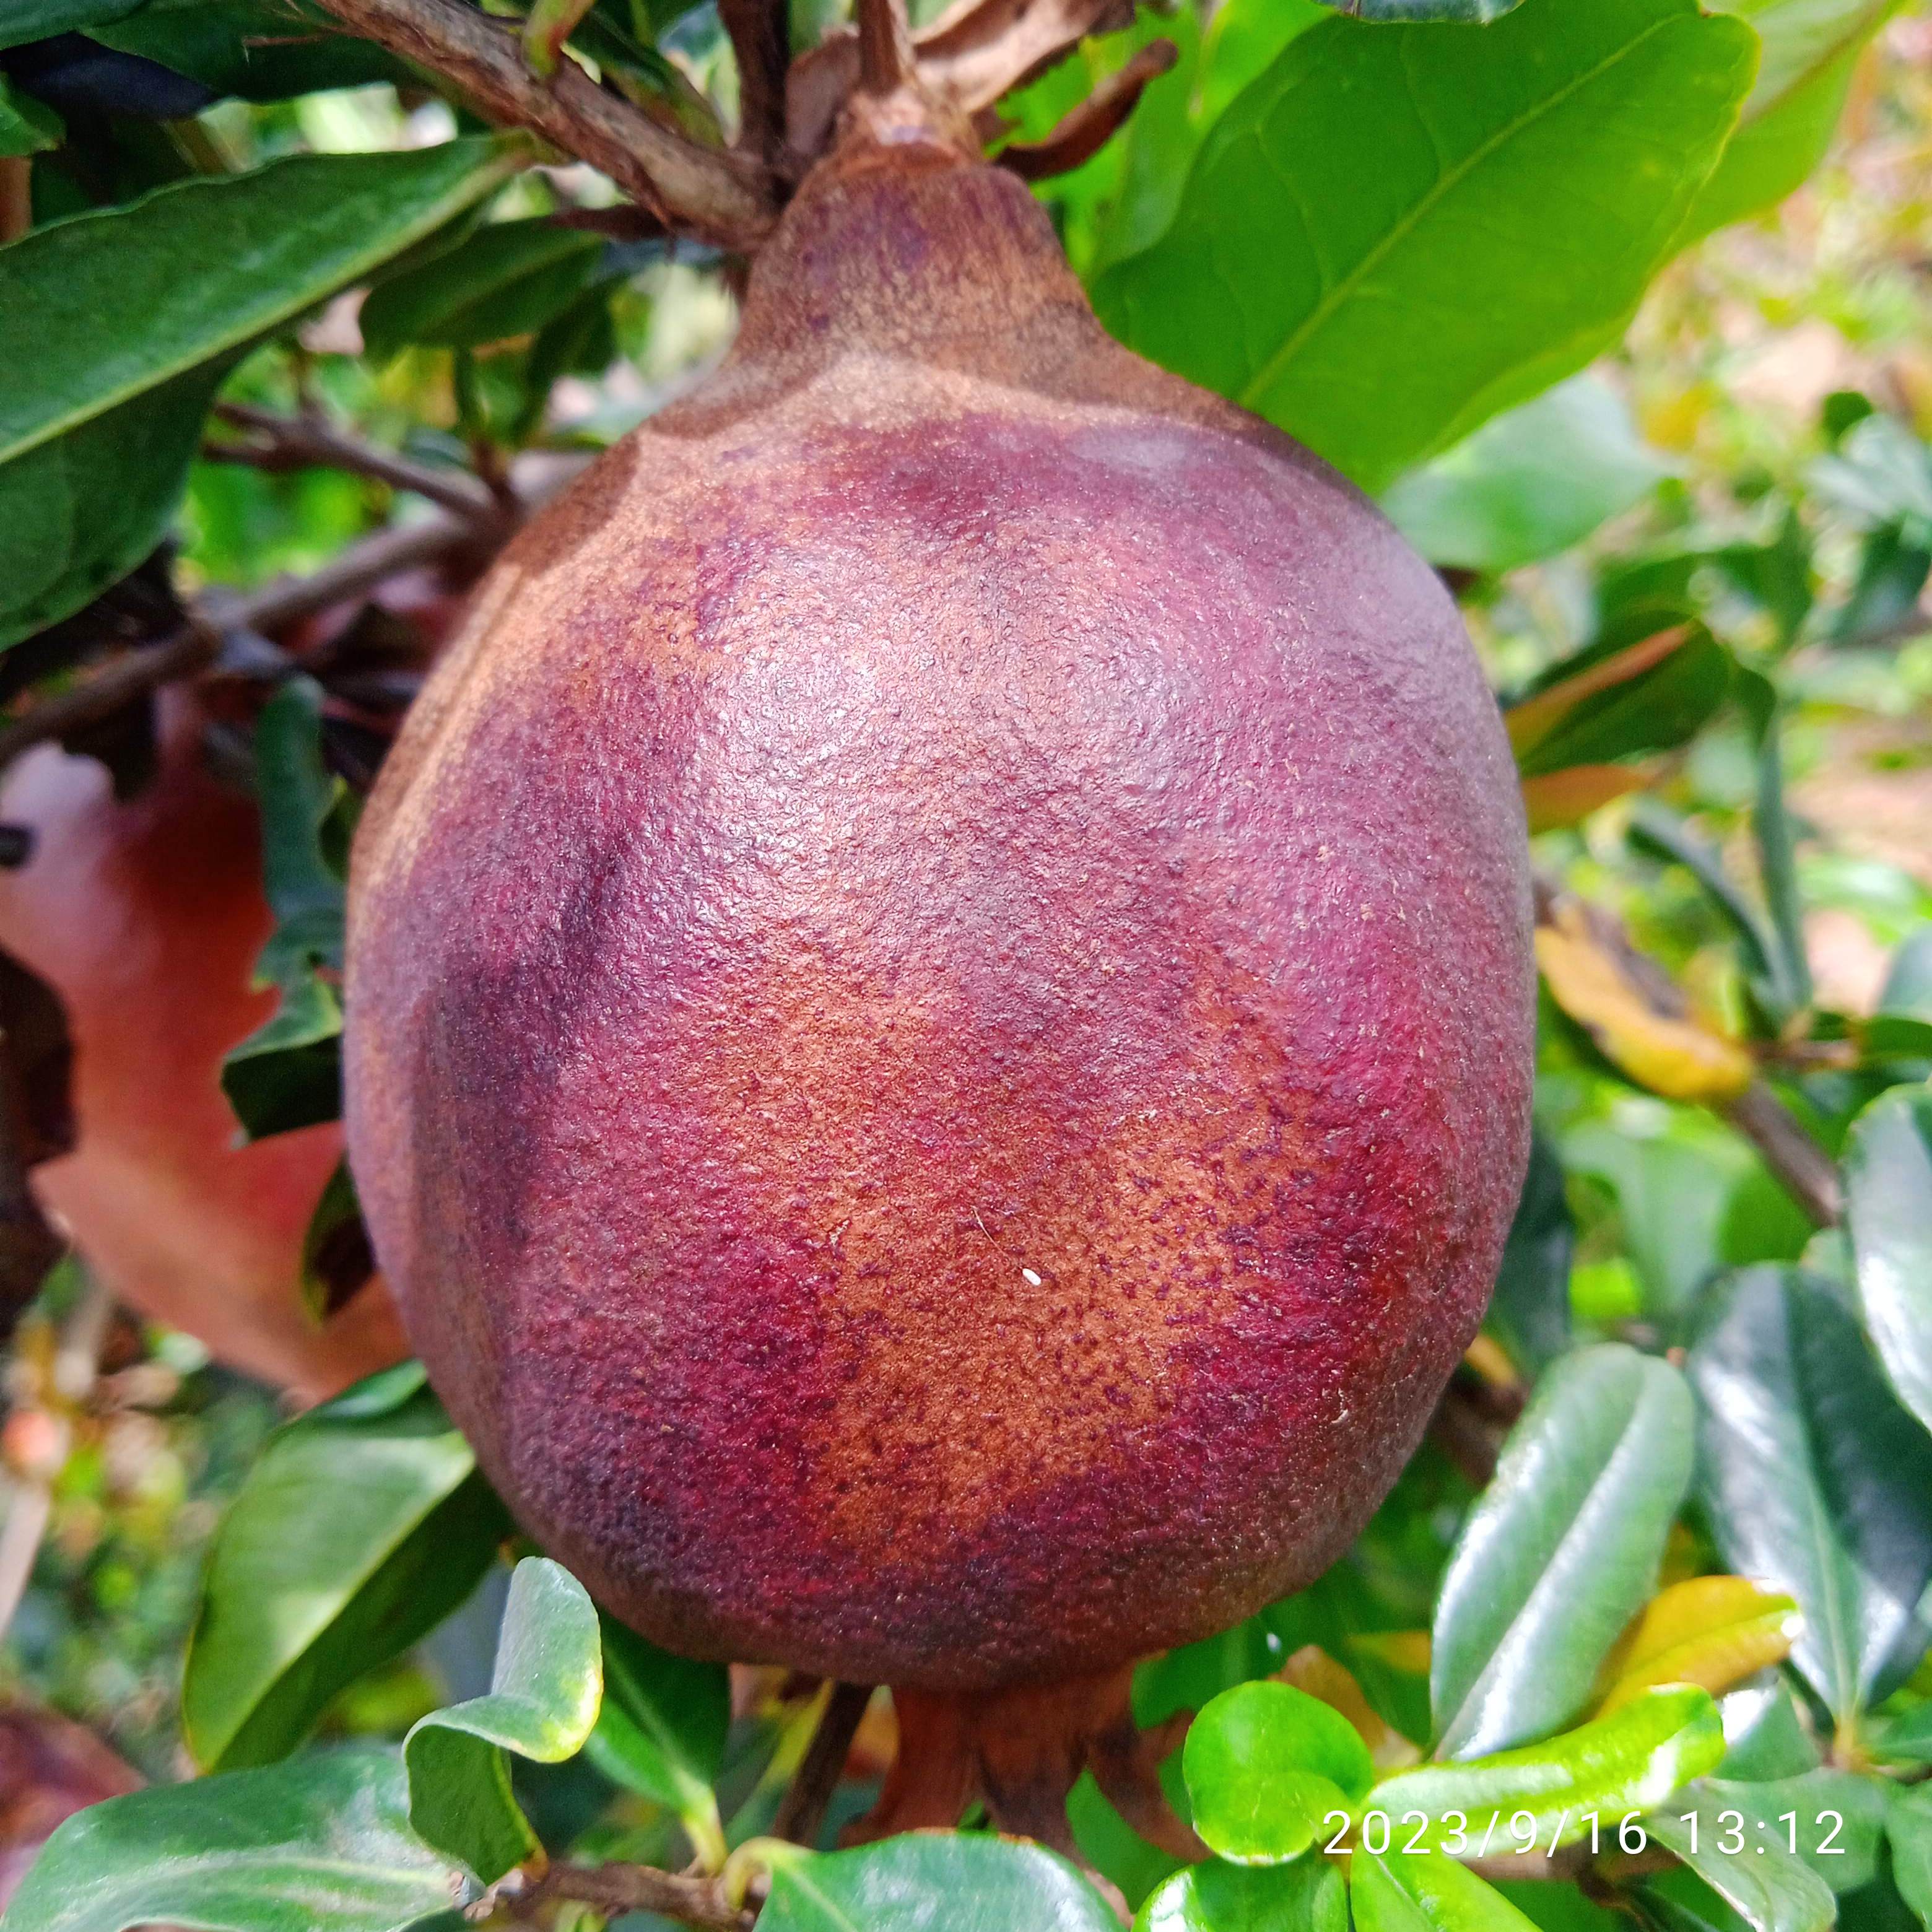
Label: Alternaria